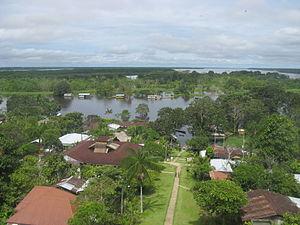
Le Septième Code est la vingt-neuvième histoire de la série Yoko Tsuno de Roger Leloup. Elle est publiée pour la première fois du nᵒ 3501 au nᵒ 3512 du journal Spirou, puis en album en 2005.